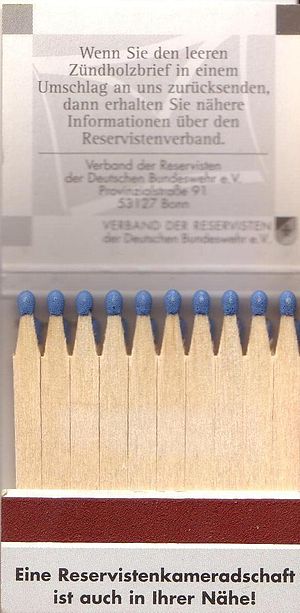
Tændstik
Reklametændstikker
Tændstik er en træpind med tværsnit på ca 2x2 mm, ca 50mm lang, eller som reklametændstik evt kraftigt pap, i den ene ende forsynet med en kemisk substans indeholdende svovl, kaliumklorat og brunsten, der ved en let gnidning bryder i brand. Den afløste i 1800-tallet fyrtøjet.